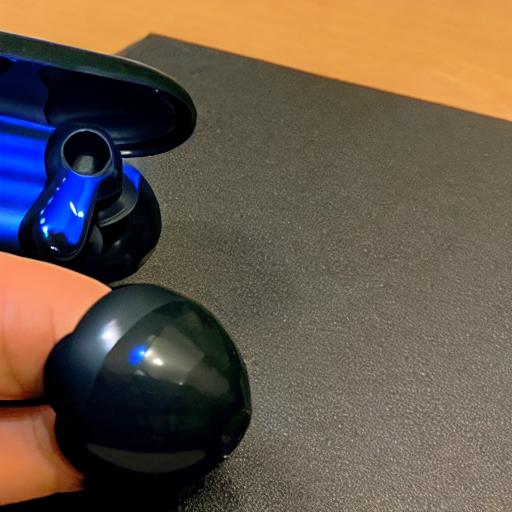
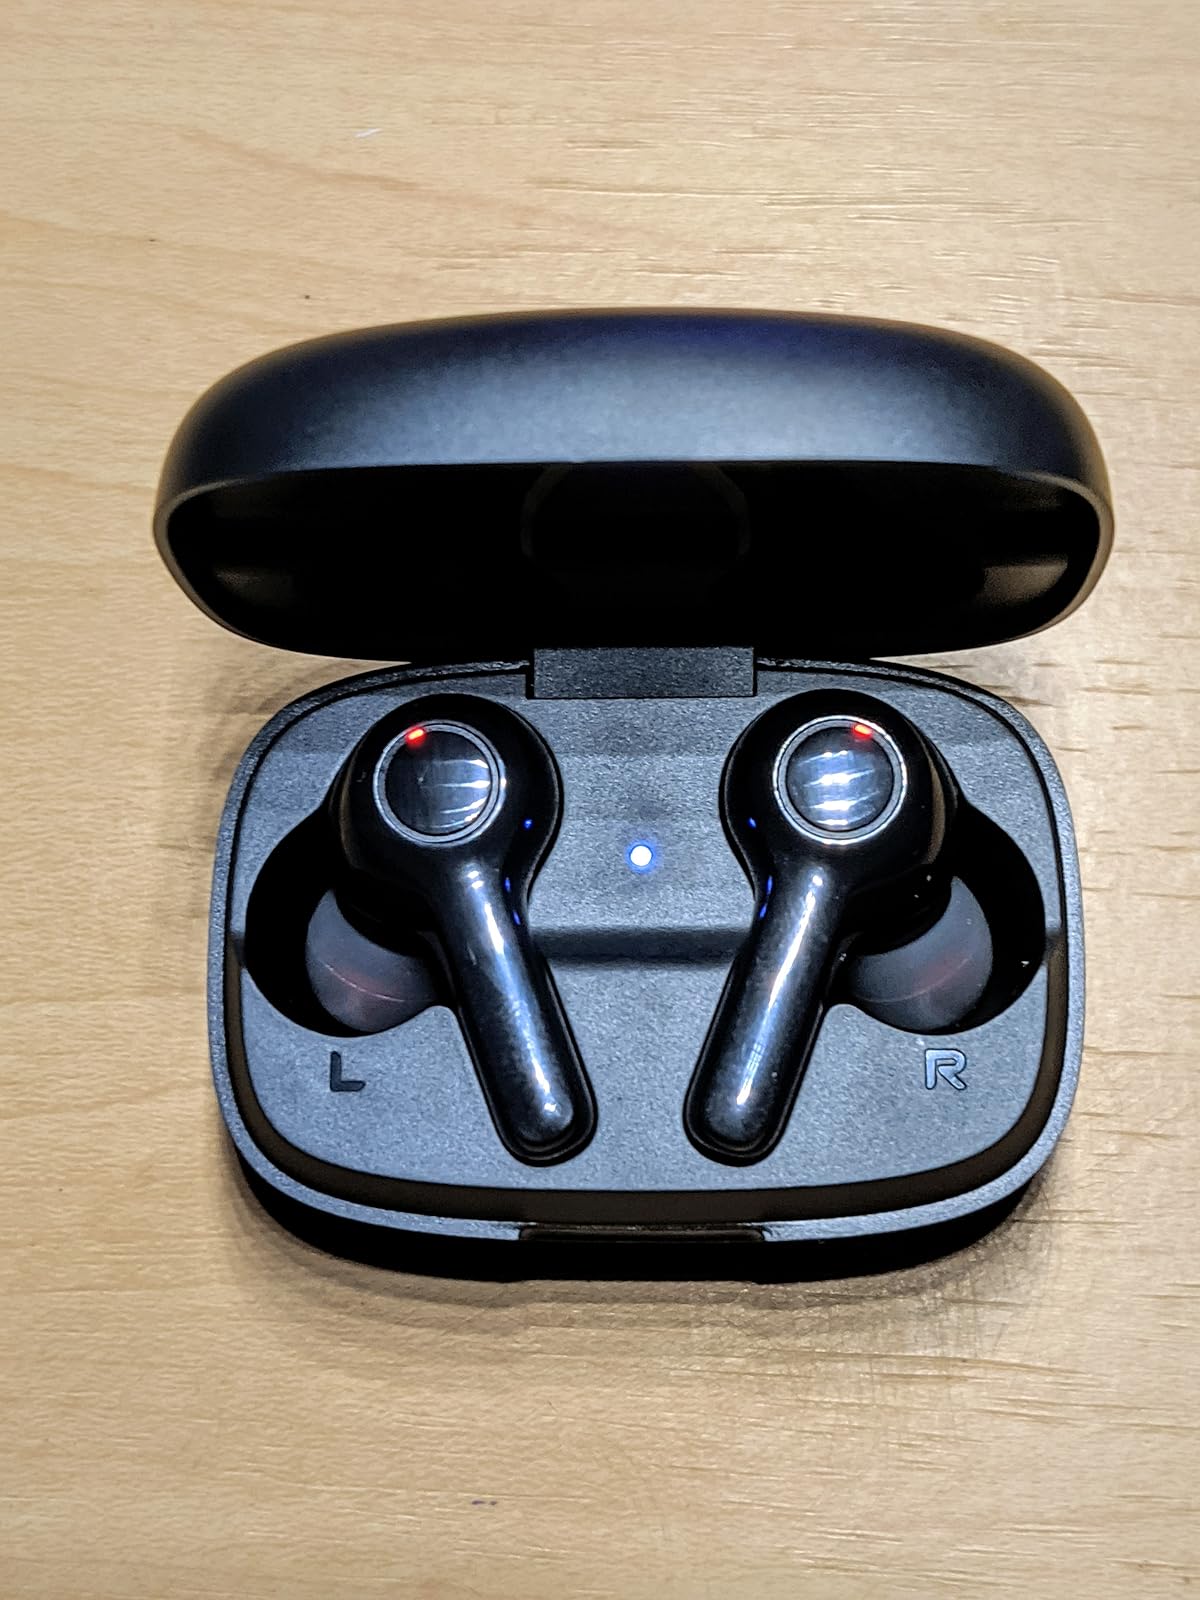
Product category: earbuds
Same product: no